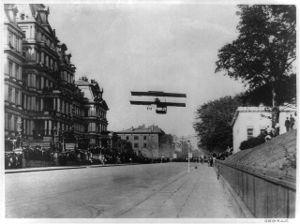
Le Farman III est un avion français monomoteur conçu par Henri Farman en 1909 et constitue le premier des avions Farman entièrement réalisé par les frères Farman.
1ᵉʳ janvier :
France : grève des cheminots brisée par Aristide Briand en les mobilisant.